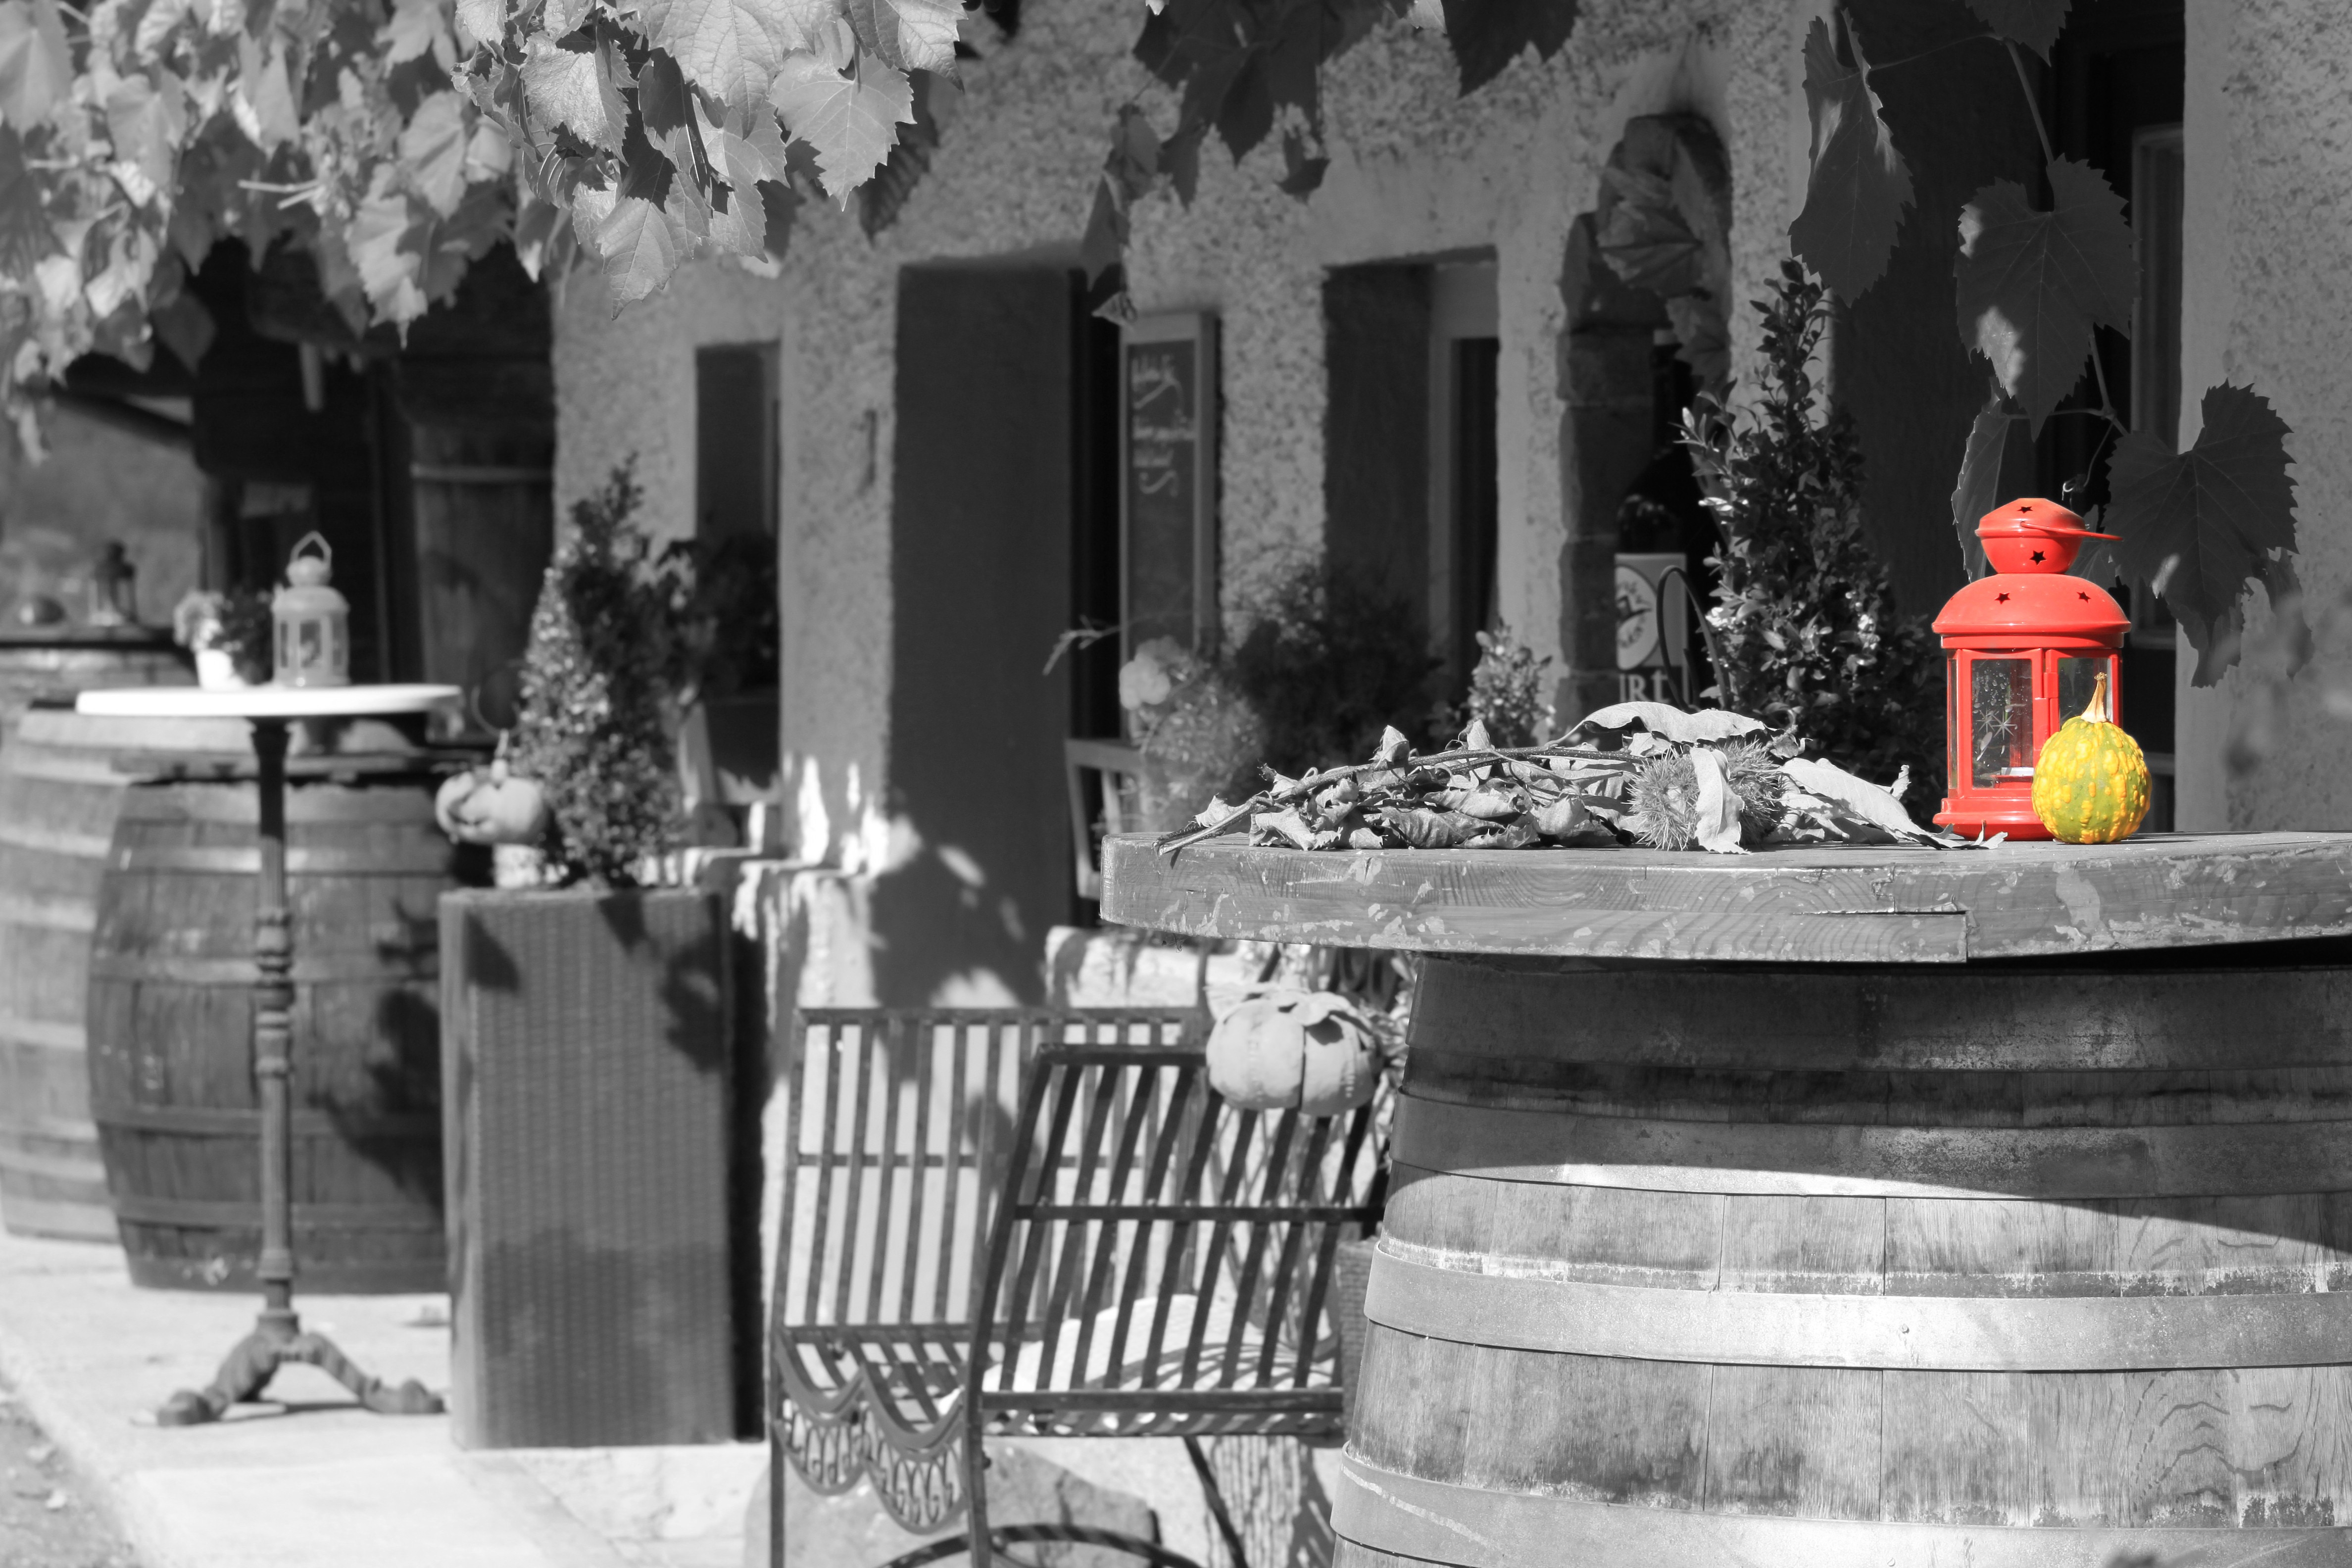
black and white, road, street, photography, lantern, color, key, autumn, monochrome, photograph, monochrome photography